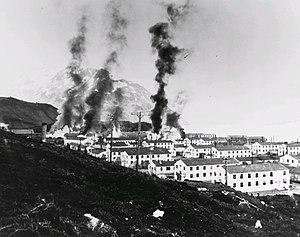
La bataille de Dutch Harbor est une bataille de la Seconde Guerre mondiale qui opposa les Japonais aux Américains à Dutch Harbor sur l'île Unalaska dans les îles Aléoutiennes, en Alaska, aux États-Unis, connue sous le nom de « Ounalashka » par les Unangan, qui ont été les premiers à habiter l’île.
Kakuji Kakuta, né le 23 septembre 1890 né dans le district de Minamikanbara, préfecture de Niigata, au Japon, en 1890, et disparu au cours de la bataille de Tinian, le 2 août 1944, était un vice amiral de la Marine impériale japonaise pendant la Guerre du Pacifique. Il est connu pour son rôle dans le commandement d'unités de l'aviation navale japonaise, de l'attaque des Philippines en 1941, à la bataille des îles Mariannes en 1944.
La campagne des îles Aléoutiennes est l'ensemble des combats menés sur et autour des îles Aléoutiennes lors de la guerre du Pacifique de la Seconde Guerre mondiale entre 1942 et 1943.